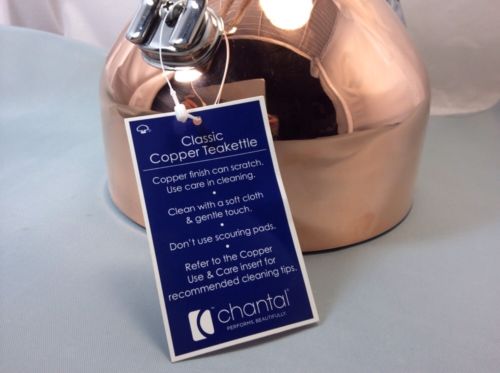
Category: kettle